Big Wheels (Down with Webster song)

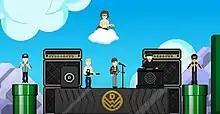
Down with Webster animated in 8-bit in the "Big Wheels" music video which features a floating cloud and the warp pipes from the "Mario" franchise

A music video for the song was filmed on August 14, 2011. The music video was directed by Aaron A, making it the fourth collaboration between Down with Webster and Aaron A. The music video premiere for "Big Wheels" was shown on September 19, 2011 on the MuchMusic show "New.Music.Live." The music video has a retro 8-bit video game theme, and pays homage to the band members' childhood favourite video games including "Paperboy", "Duck Hunt", "NBA Jam" and the "Super Mario" series. The video peaked at #6 on the "MuchMusic Countdown" during the week of November 11, 2011. At the 2012 MuchMusic Video Awards, it won 'Post-Production of the Year'